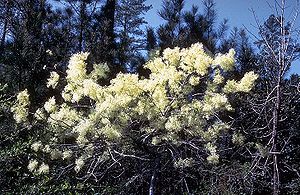
Sneflokketræ
Sneflokketræ (Chionanthus virginicus).
Sneflokketræ (Chionanthus virginicus).
Sneflokketræ er en slægt af buske/træer af oliven-familien, der især er udbredt i tropiske og subtropiske områder. Der findes omkring 150 arterf slægten, men kun tre, som er rimeligt hårdføre og dermed udbredte i nordlige tempererede områder. De fleste af de tropiske og subtropiske arter er stedsegrønne, mens de tempererede arter er løvfældende. Buskene bliver mellem 3 og 25 m høje.